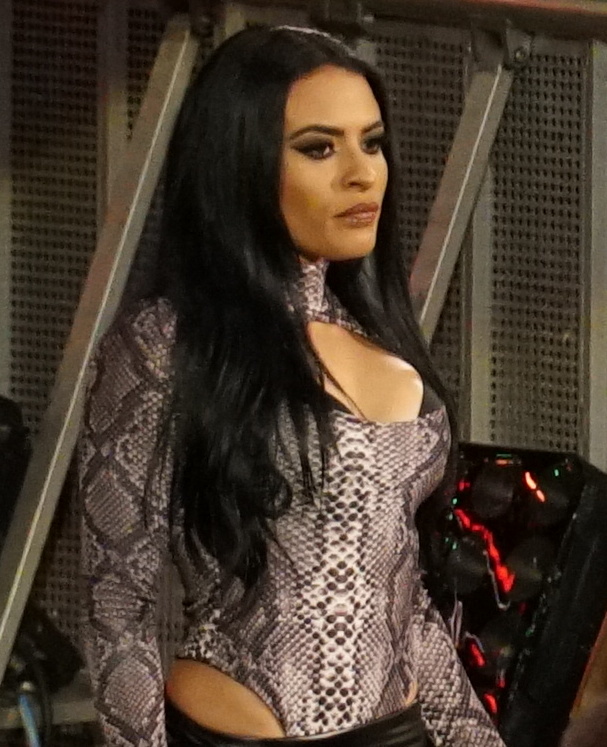
เซลินา เวกา

|image = Zelina Vega 2018-04-07 20-50-02 ILCE-6500 DSC06809 (cropped).jpg
|birthname = Thea Megan Trinidad
|birth_place = Queens, New York City, U.S.
|names = Divina FlyRositaThea TrinidadZelina Vega
|height = 5 ft 1 in
|residence = Tampa, Florida
|billed = Queens, New York (state)|New YorkPuerto Vallarta, Mexico
|trainer = Javi-AirAzriealArturo BeristainTony SalazarWWE Performance Center
|debut = February 20, 2010
ทีอา เมแกน ทรินิแดด (Thea Megan Trinidad; ) เป็นนักมวยปล้ำอาชีพ, ผู้จัดการมวยปล้ำอาชีพ และนักแสดงหญิงชาวอเมริกันที่เซ็นสัญญากับWWEในนาม เซลินา เวกา (Zelina Vega) เป็นผู้จัดการส่วนตัวให้กับ Andrade "Cien" Almas เธอได้เข้าร่วมสมาคม Impact Wrestling|Total Nonstop Action Wrestling (TNA) ในนาม โรซิตา (Rosita) เธอยังได้ร่วมงานกับสมาคมอิสระต่างๆภายใต้ชื่อจริงของเธอ ใน TNA เธอได้แชมป์ TNA Knockouts Tag Team Championship|Knockouts Tag Team Champion ร่วมกับ Sarah Stock|Sarita 1สมัย ใน WWE ได้เป็นผู้ชนะ Queen's Crown ประจำปี 2021
==แชมป์และรางวัล==
*"Pro Wrestling Illustrated"
**PWI Inspirational Wrestler of the Year|Inspirational Wrestler of the Year (2011)
**Ranked No. 31 of the top 50 female wrestlers in the "PWI Female 50" in 2011
* "Sports Illustrated"
** Ranked No. 30 in the top 30 female wrestlers in 2018
*Impact Wrestling|Total Nonstop Action Wrestling
**TNA Knockouts Tag Team Championship (TNA Knockouts Tag Team Championship#Reigns|1 time) – with Sarah Stock|Sarita
* WWE
** WWE Women's Tag Team Championship (WWE Women's Tag Team Championship#Reigns|1 time) – with Carmella (wrestler)|Carmella
** Queen's Crown tournament|Queen's Crown (Queen's Crown (2021)|2021)
==อ้างอิง==
==แหล่งข้อมูลอื่น==
*
*
*
*
หมวดหมู่:นักมวยปล้ำอาชีพหญิงชาวอเมริกัน
หมวดหมู่:นักแสดงภาพยนตร์หญิงชาวอเมริกัน
หมวดหมู่:นักแสดงละครโทรทัศน์หญิงชาวอเมริกัน
หมวดหมู่:ชาวอเมริกันเชื้อสายปวยร์โตรีโก